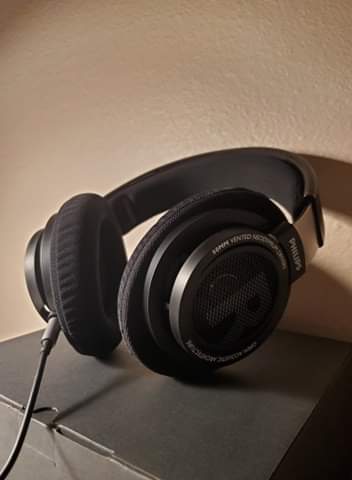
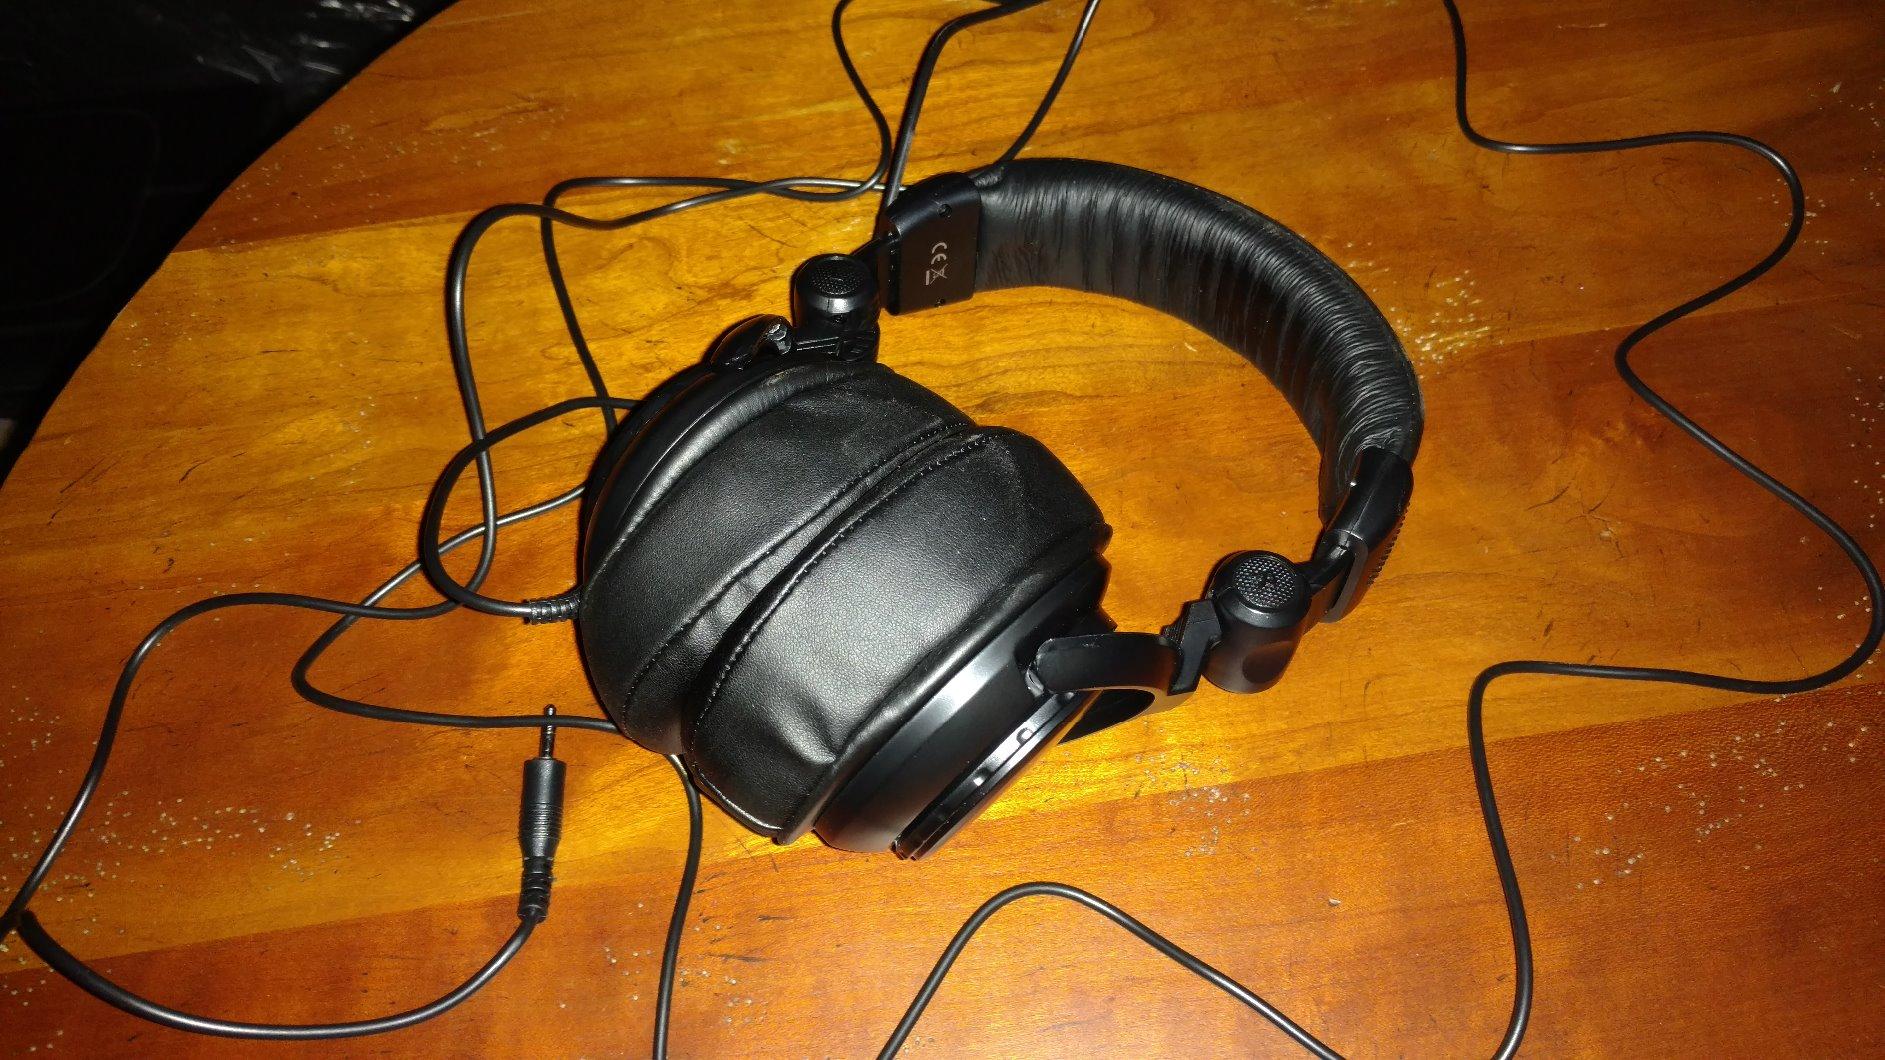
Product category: headphones
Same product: no